Gated community

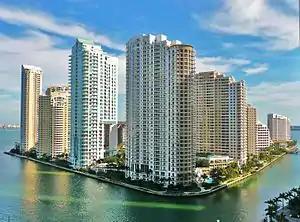
Brickell Key in Miami

The earliest American gated communities date to the 1850s, though it was in the early 1900s when they first began to proliferate. Most gated communities are today located in the Sun Belt region in the South and West, where there is more land available for development. They are usually developed privately and for this reason it is difficult to determine the total number. Although they are often unincorporated, there are numerous incorporated gated cities in Southern California, namely Bradbury, Canyon Lake, Hidden Hills, Laguna Woods, and Rolling Hills.